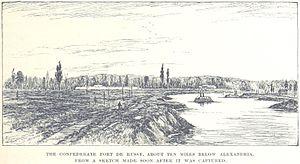
La bataille de Fort De Russy, en Louisiane, est le premier engagement de la campagne de la Red River de mars - mai 1864 lors de la guerre de Sécession.
Fort DeRussy, situé à six kilomètres au nord de Marksville, en Louisiane, a été l'une des places fortes confédérées au cours de la guerre de Sécession, défendant la basse vallée de la rivière Rouge en Louisiane.